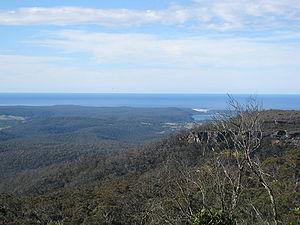
Le parc national Conjola est un parc situé à environ 165 km au sud-ouest de Sydney en Nouvelle-Galles du Sud en Australie. Ce parc protège des dunes, des marais, des estuaires, des formations forestières claires et des landes situés au bord de la mer de Tasman. Il est reconnu comme étant un point chaud de la biodiversité pour sa communauté végétale et animale.